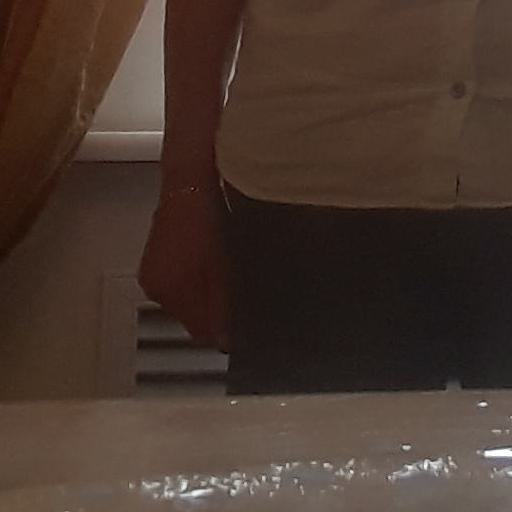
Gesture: no_gesture